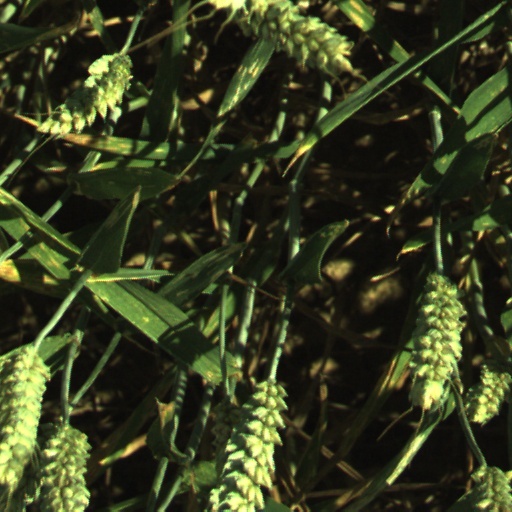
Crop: wheat